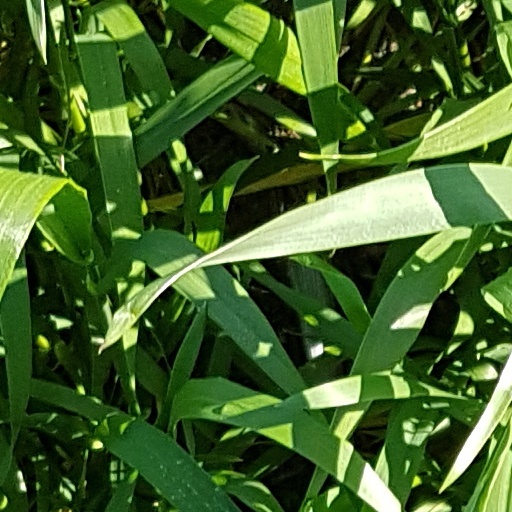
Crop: wheat